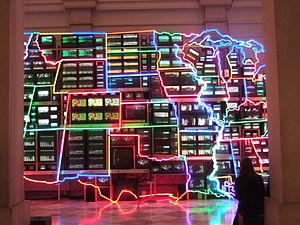
Une installation artistique est une œuvre d'art visuel en trois dimensions, souvent créée pour un lieu spécifique et conçue pour modifier la perception de l'espace. Le terme « installation » apparu dans les années 1970 s'applique généralement à des œuvres créées pour des espaces intérieurs ; les œuvres en extérieur sont plus souvent désignées comme art public, land art ou intervention artistique.
L'art contemporain désigne — de façon générale et globale — l'ensemble des œuvres produites depuis 1945 à nos jours, et ce quels qu'en soient le style et la pratique esthétique mais principalement dans le champ des arts plastiques. Dans cette classification, l'art contemporain succède à l'art moderne.